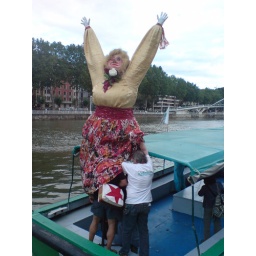
abtffn8aaa.wordpress.com/, My feet in the sky of Bilbao and my head in San Francisco street